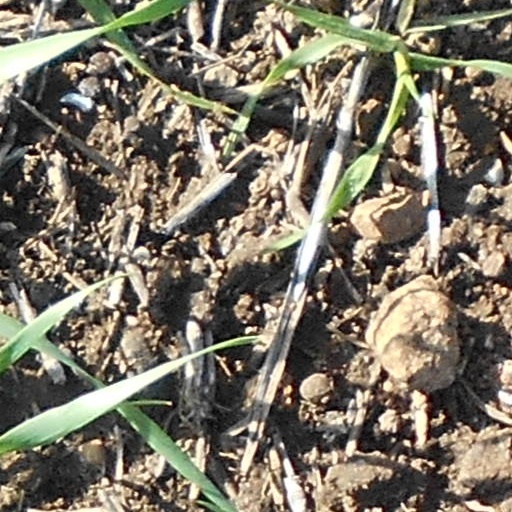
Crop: wheat